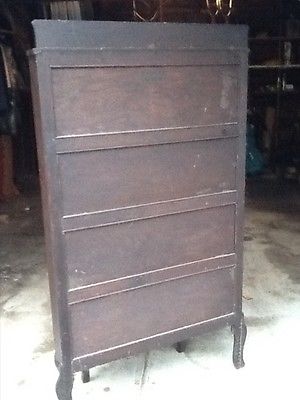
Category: cabinet